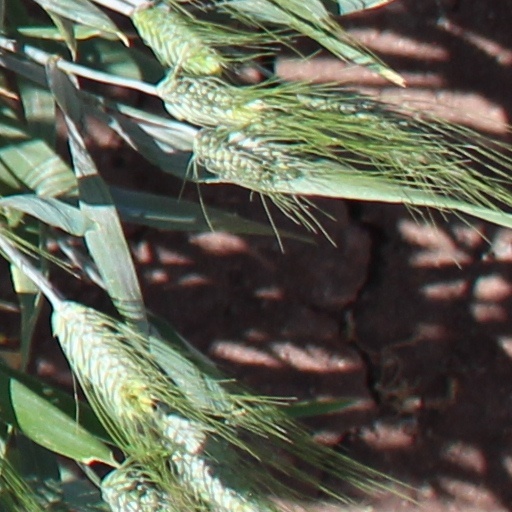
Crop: wheat